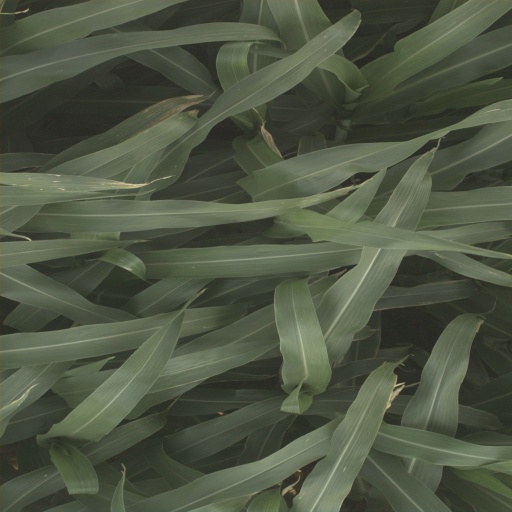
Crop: sorghum